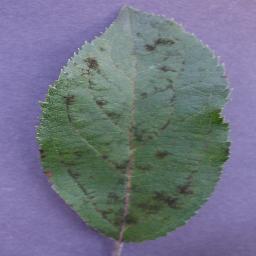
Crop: apple
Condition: scab